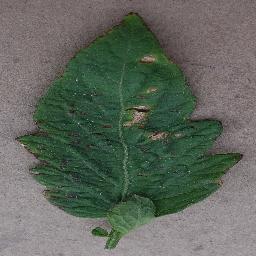
Label: Tomato___Bacterial_spot